Aroostook Valley Country Club

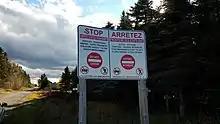
Border sign on Russell Road at entrance from Brown Road

Prior to the COVID-19 pandemic, the only entry to the course was on the American side of the border; American golfers could use the entire club without reporting to a Port of Entry. Canadian golfers used a small local road, Brown Road, to cross the border and access the country club. Canada had a seasonal border checkpoint on the road but until 2008, entry to the U.S. had been unsecured since the 1950s. In 2008, however, the U.S. border officials closed the unpatrolled border crossing on Brown Road, citing increased concerns over terrorism and a drug sale on the course in 2006. The closure required Canadian golfers to make a detour through Fort Fairfield to access the course and was criticized by the Fort Fairfield town manager and the country club's golf pro. U.S. Senator Susan Collins and Canadian MP Mike Allen proposed that U.S. border officials establish a new seasonal border checkpoint on Brown Road. Up to 2019, the Four Falls Border Crossing was a seasonally open border checkpoint along Brown Road on the Canadian side.